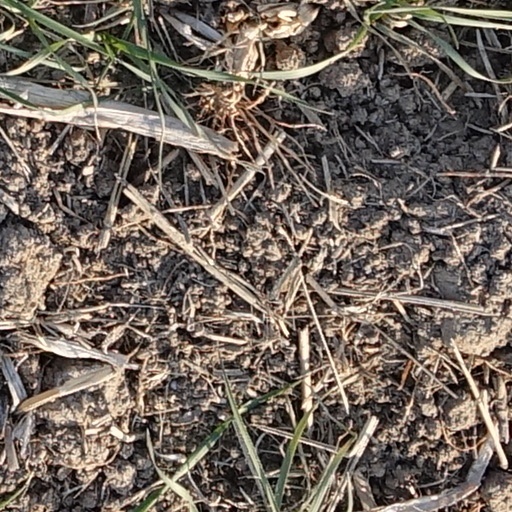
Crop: wheat